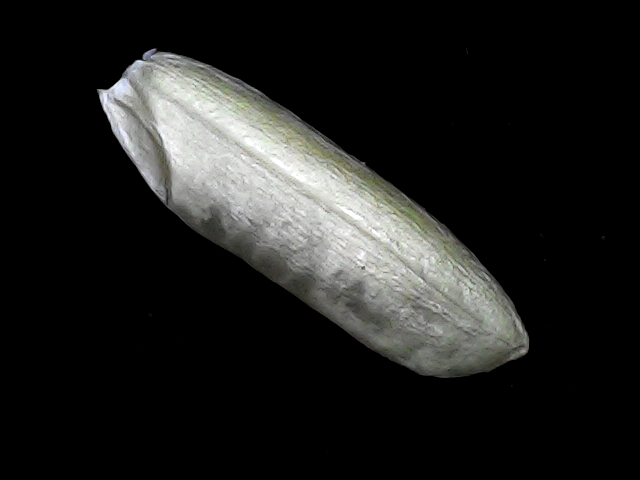
Rice variety: BRRI67